Body Wars

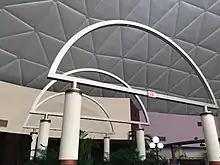
The former Body Wars entrance seen in March 2017.

As of November 2014, the four simulators have been dismantled and removed from the ride building. The queue is still intact, but most of the lighting and electronic equipment has been removed. The show building is currently used for storage for the Epcot Food & Wine Festival, along with the Flower & Garden Festival. As of November 2016, the queue is being slowly dismantled while few remnants remain. The pavilion is currently being transformed into the new Play! pavilion (construction is under way). The exit area has had the same treatment, with all signage removed. Red archive tags have been applied to the beginning MET Sign, and to the Body Wars safety information sign near the exit.